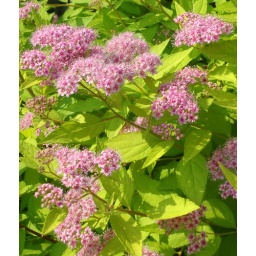
Detail of one of the golden spirea bushes in the flower bed at the front of the house. Taken by Edgar.